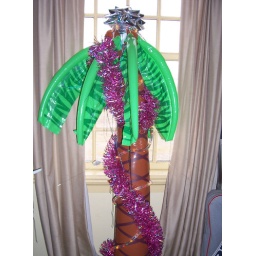
Yup, digging in the really old picture box again.That was our tree the ONE year my mom let me decorate.